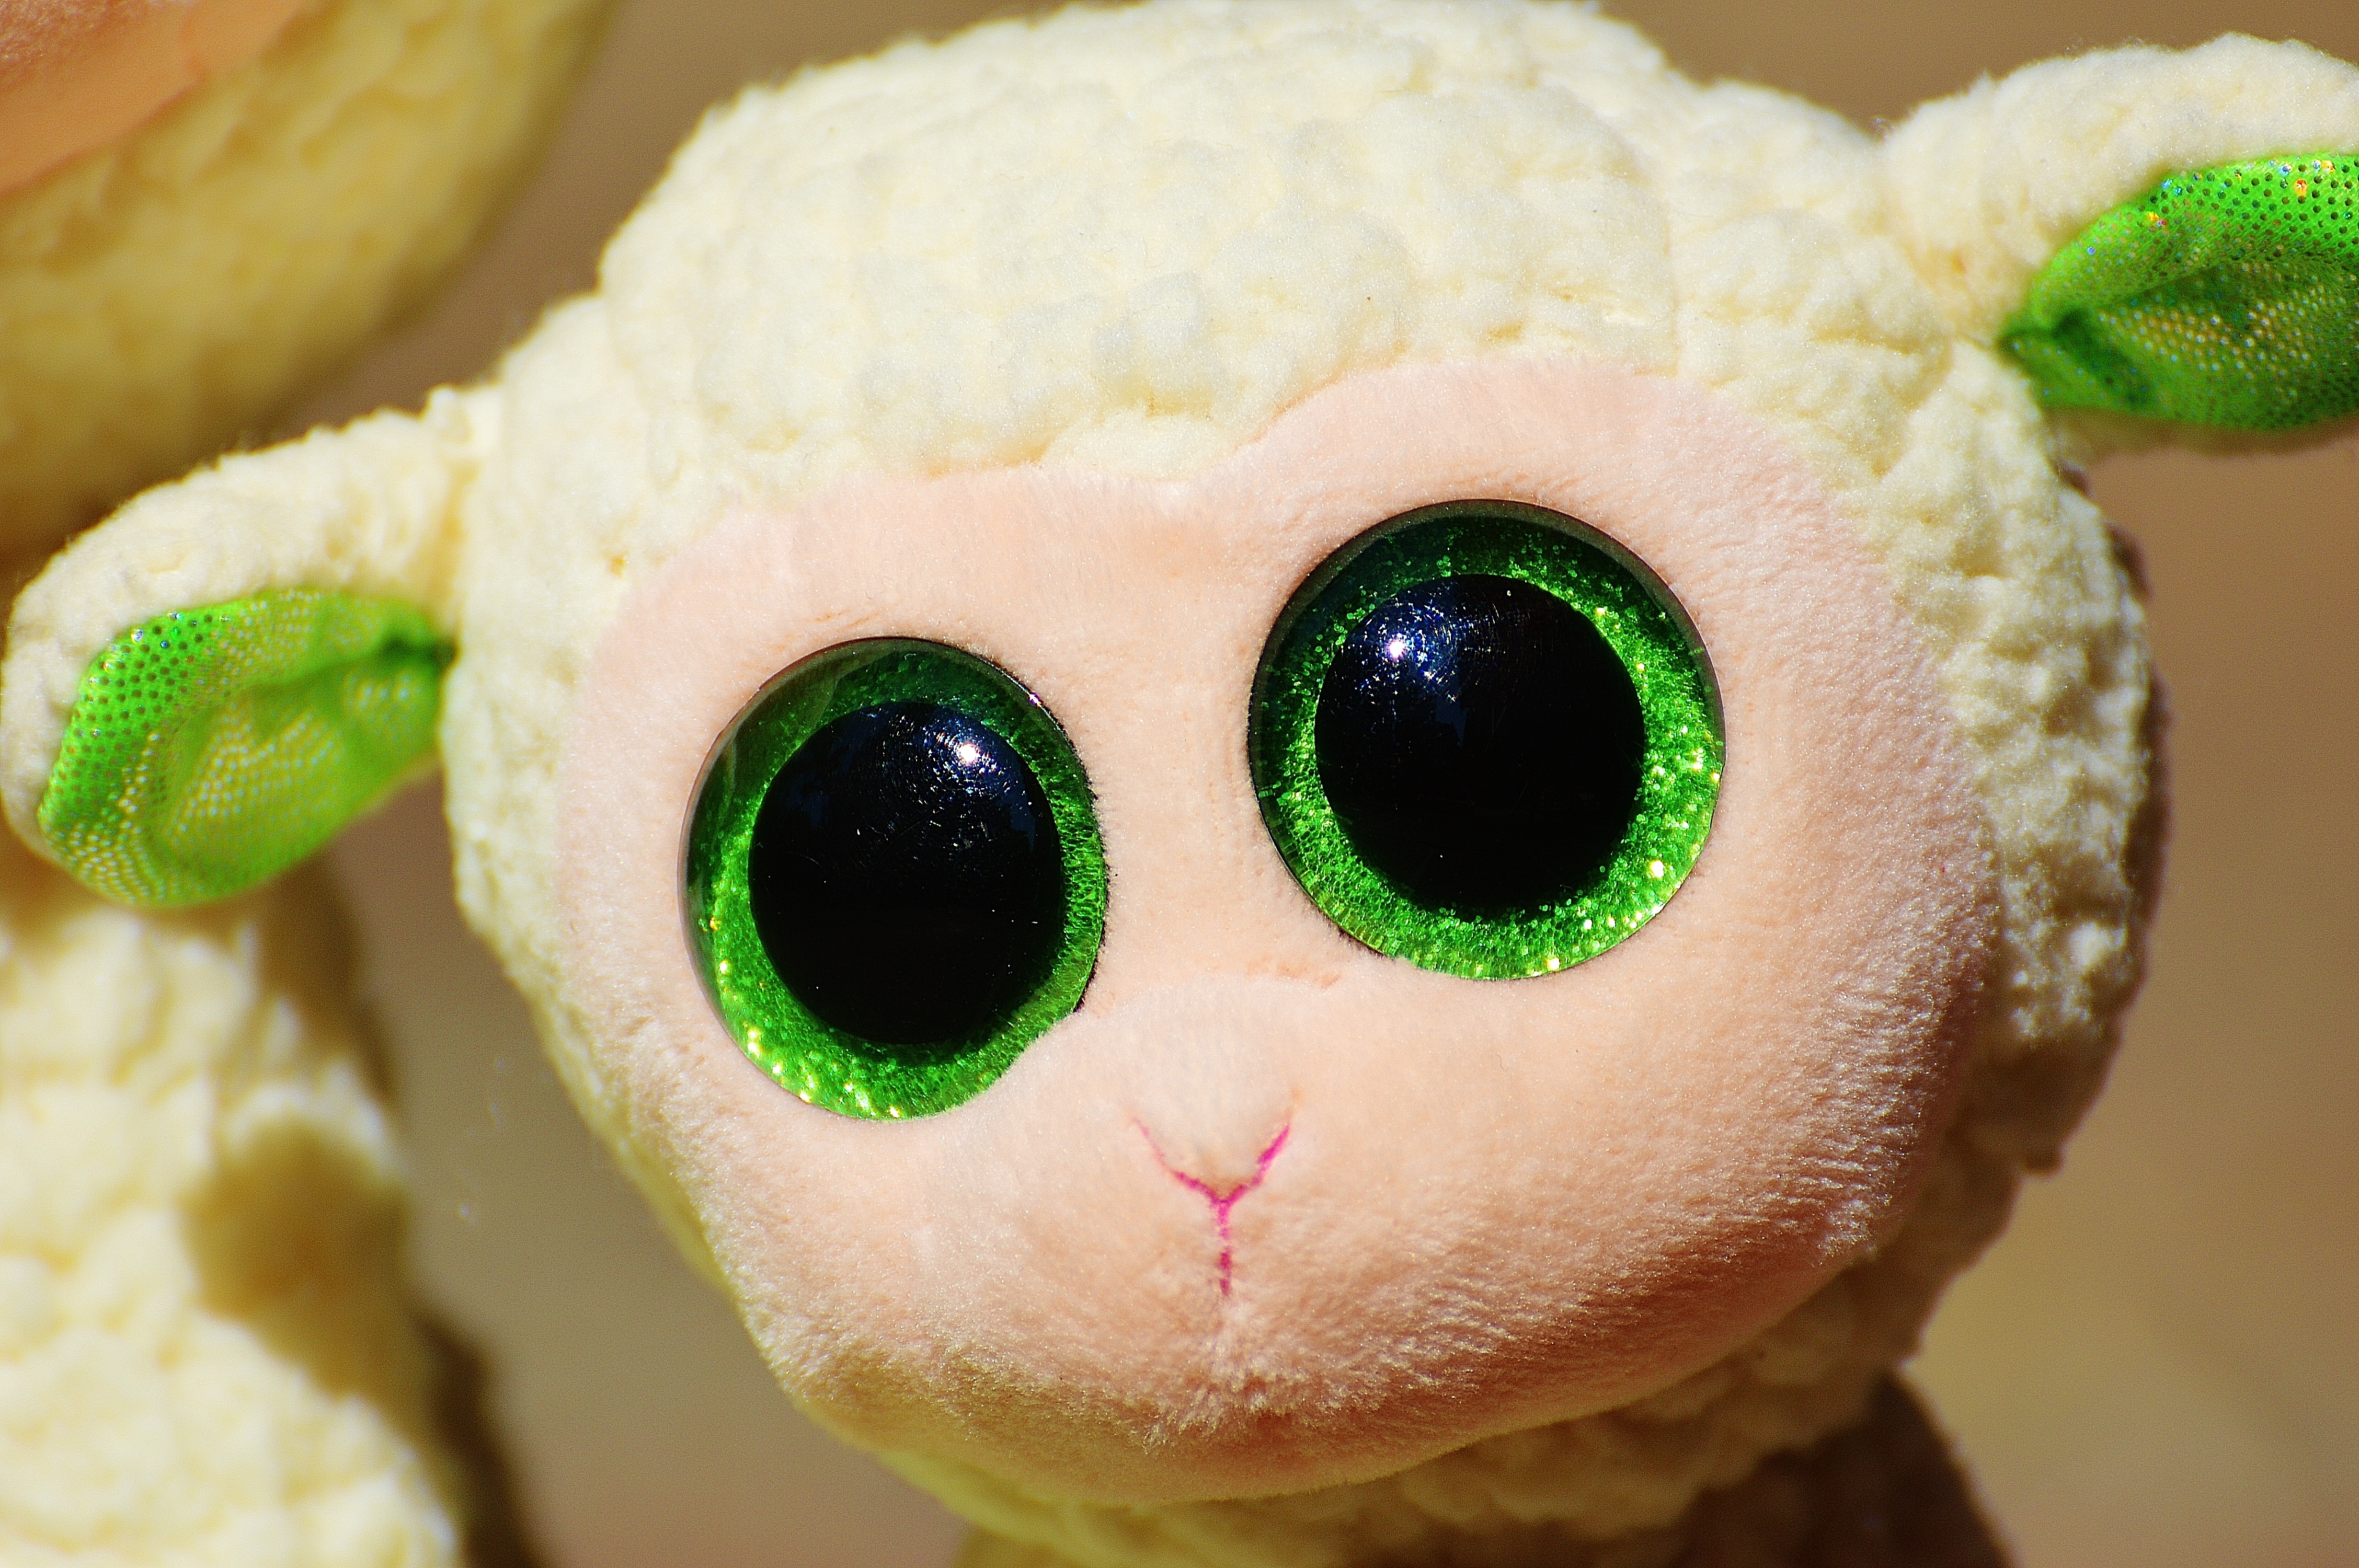
nature, sweet, flower, animal, cute, food, green, sheep, pink, cupcake, dessert, toy, cake, lamb, crochet, textile, art, eye, toys, skin, plush, organ, stuffed animal, sweetness, macro photography, flavor, soft toy, sch fchen, stuffed toy, glitter eyes